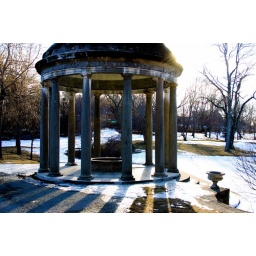
Larz Anderson Park, Brookline, MA. an in between day of mixed up grass and snow and ice and cold melt water